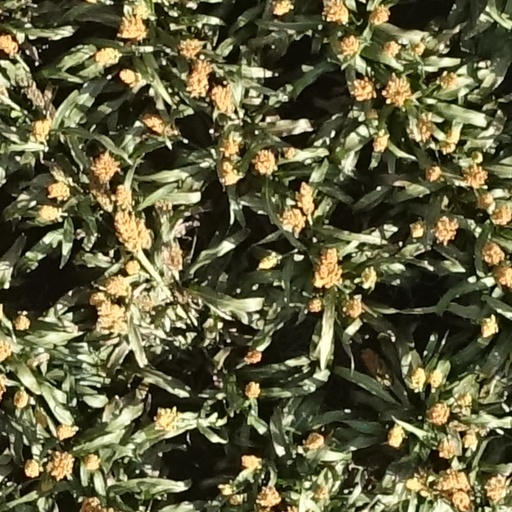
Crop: sorghum